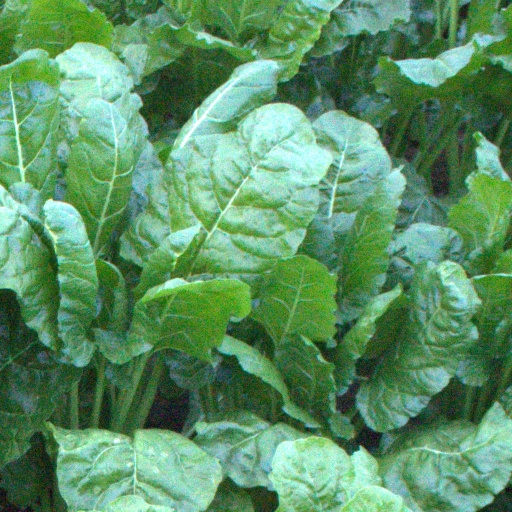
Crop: sugar beet